National Library Week

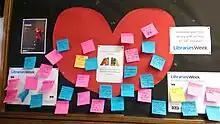
Libraries Week display in 2017, Skipton Library, UK

National Library Week (sometimes known as Libraries Week) is observed by a number of countries, initially just by the United States (since 1957).